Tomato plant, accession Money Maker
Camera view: tilt-top (135 deg); turntable rotation: 210 degrees
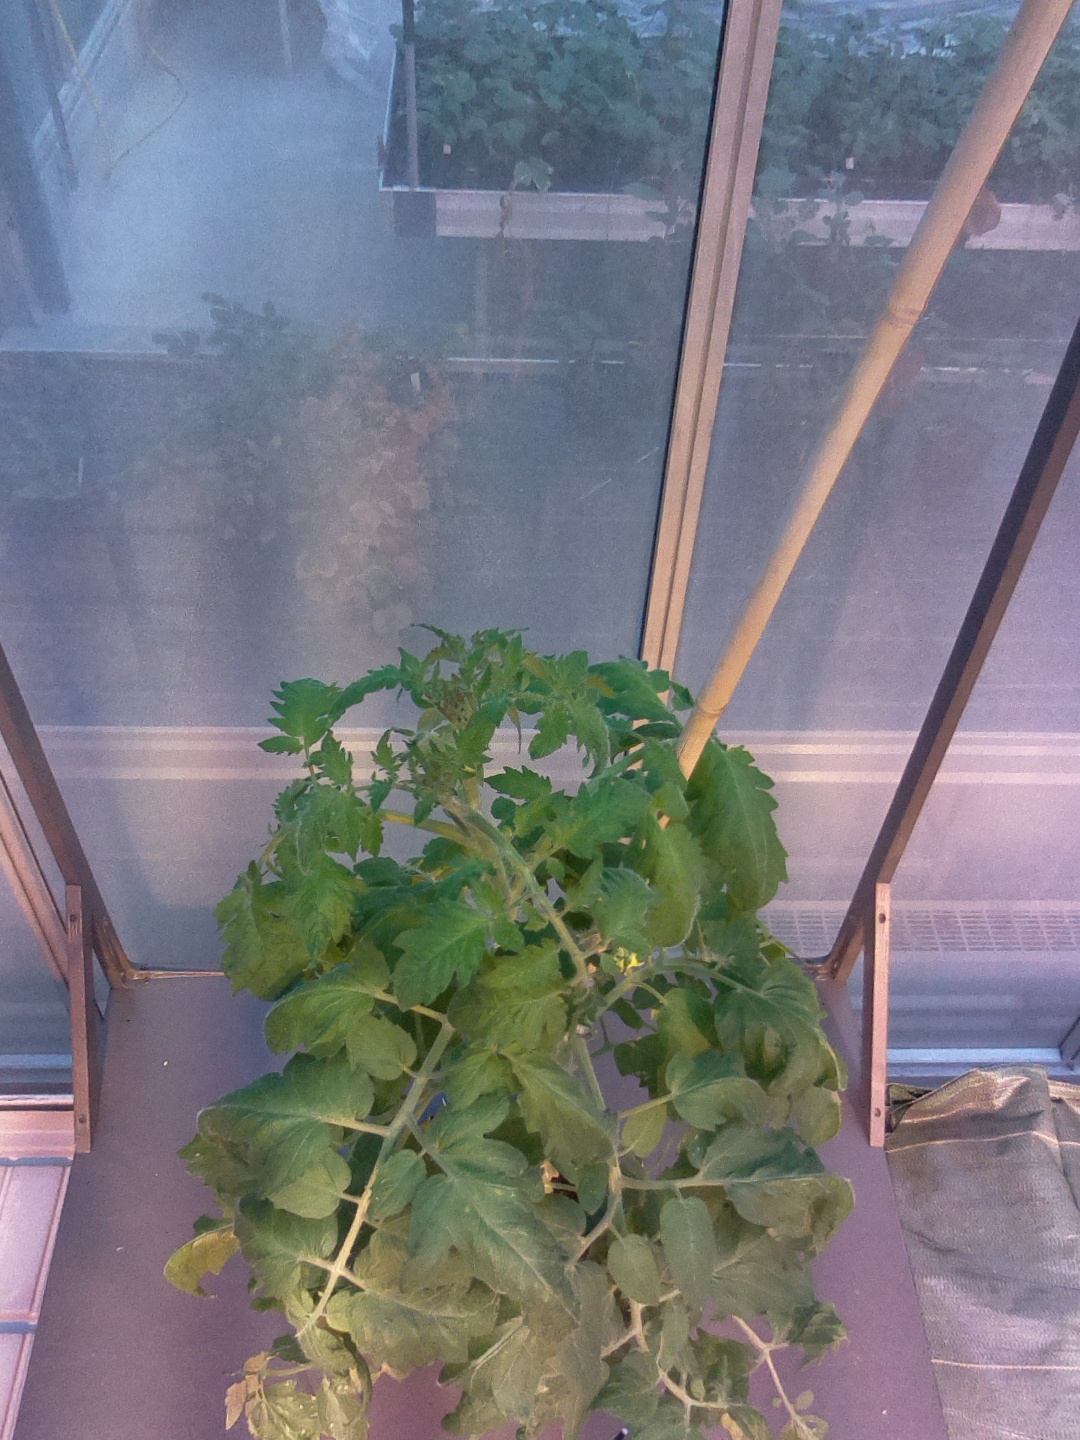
BBCH growth stage 65: Full flowering, 50%-60% of flowers open, first petals falling